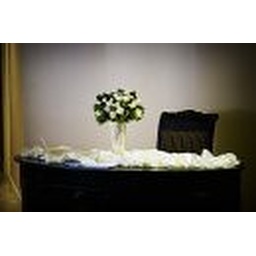
sign in table 2